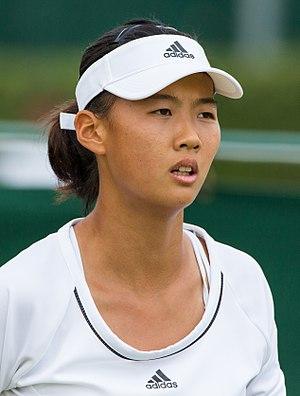
Liu Fangzhou, née le 12 décembre 1995 à Tianjin en Chine, est une joueuse de tennis chinoise professionnelle.